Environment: real
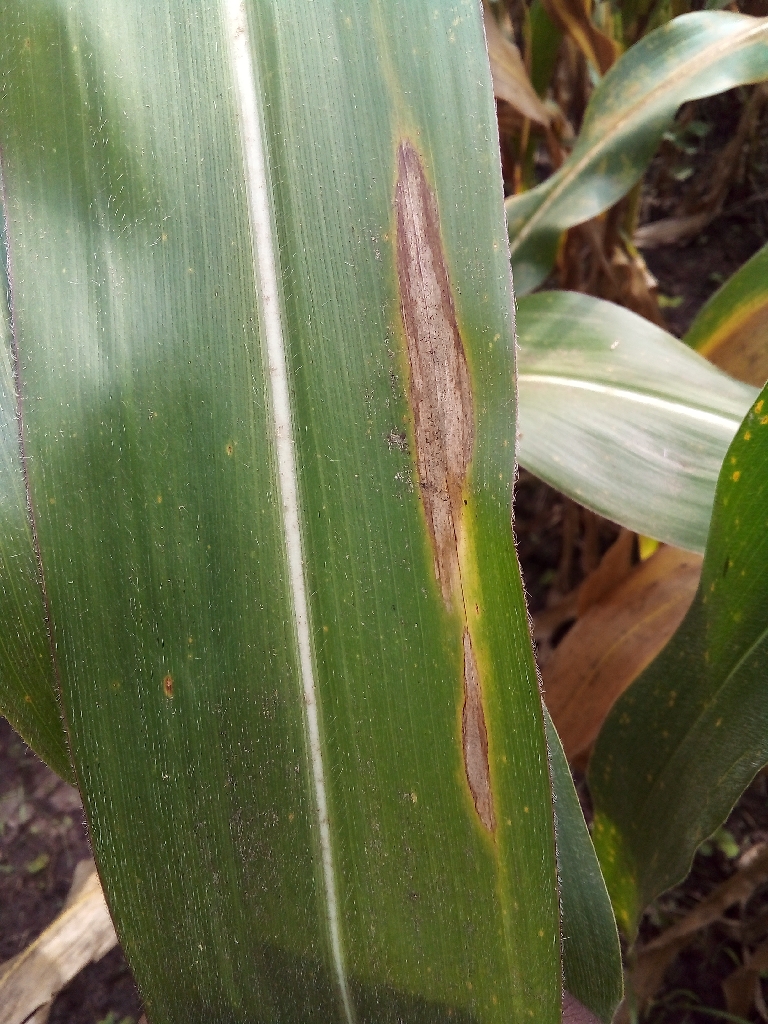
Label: northern_corn_leaf_blight